Wignacourt Aqueduct

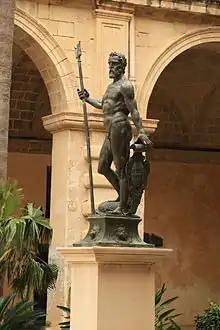
Statue of Neptune at the Grandmaster's Palace. It is a late 16th-century statue, given to the Grand Master in 1584. The Wignacourt's coat-of-arms is a later addition on orders of the Grand Master.

The "first" fountain which was connected to the aqueduct is the Wignacourt Fountain, then located in St. George's Square in Valletta, facing the Grandmaster's Palace. It was officially inaugurated on 21 April 1625, marking the arrival of water in Valletta. This fountain was symbolic of Wignacourt as, similar to the other monuments of the aqueduct, it had a Fleur-des-Lis on top. There is an early 18th century painting of the square with this fountain included. The inauguration ceremony of the aqueduct on 21 April 1615 was held at this fountain. The original fountain was Baroque but less decorated and was ordered to be demolished on 2 January 1745.